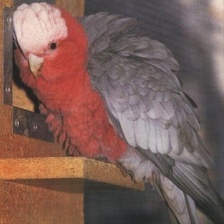
Species: ROSE BREASTED COCKATOO
Scientific name: EOLOPHUS ROSEICAPILLA
ImageNet parent category: sulphur-crested_cockatoo